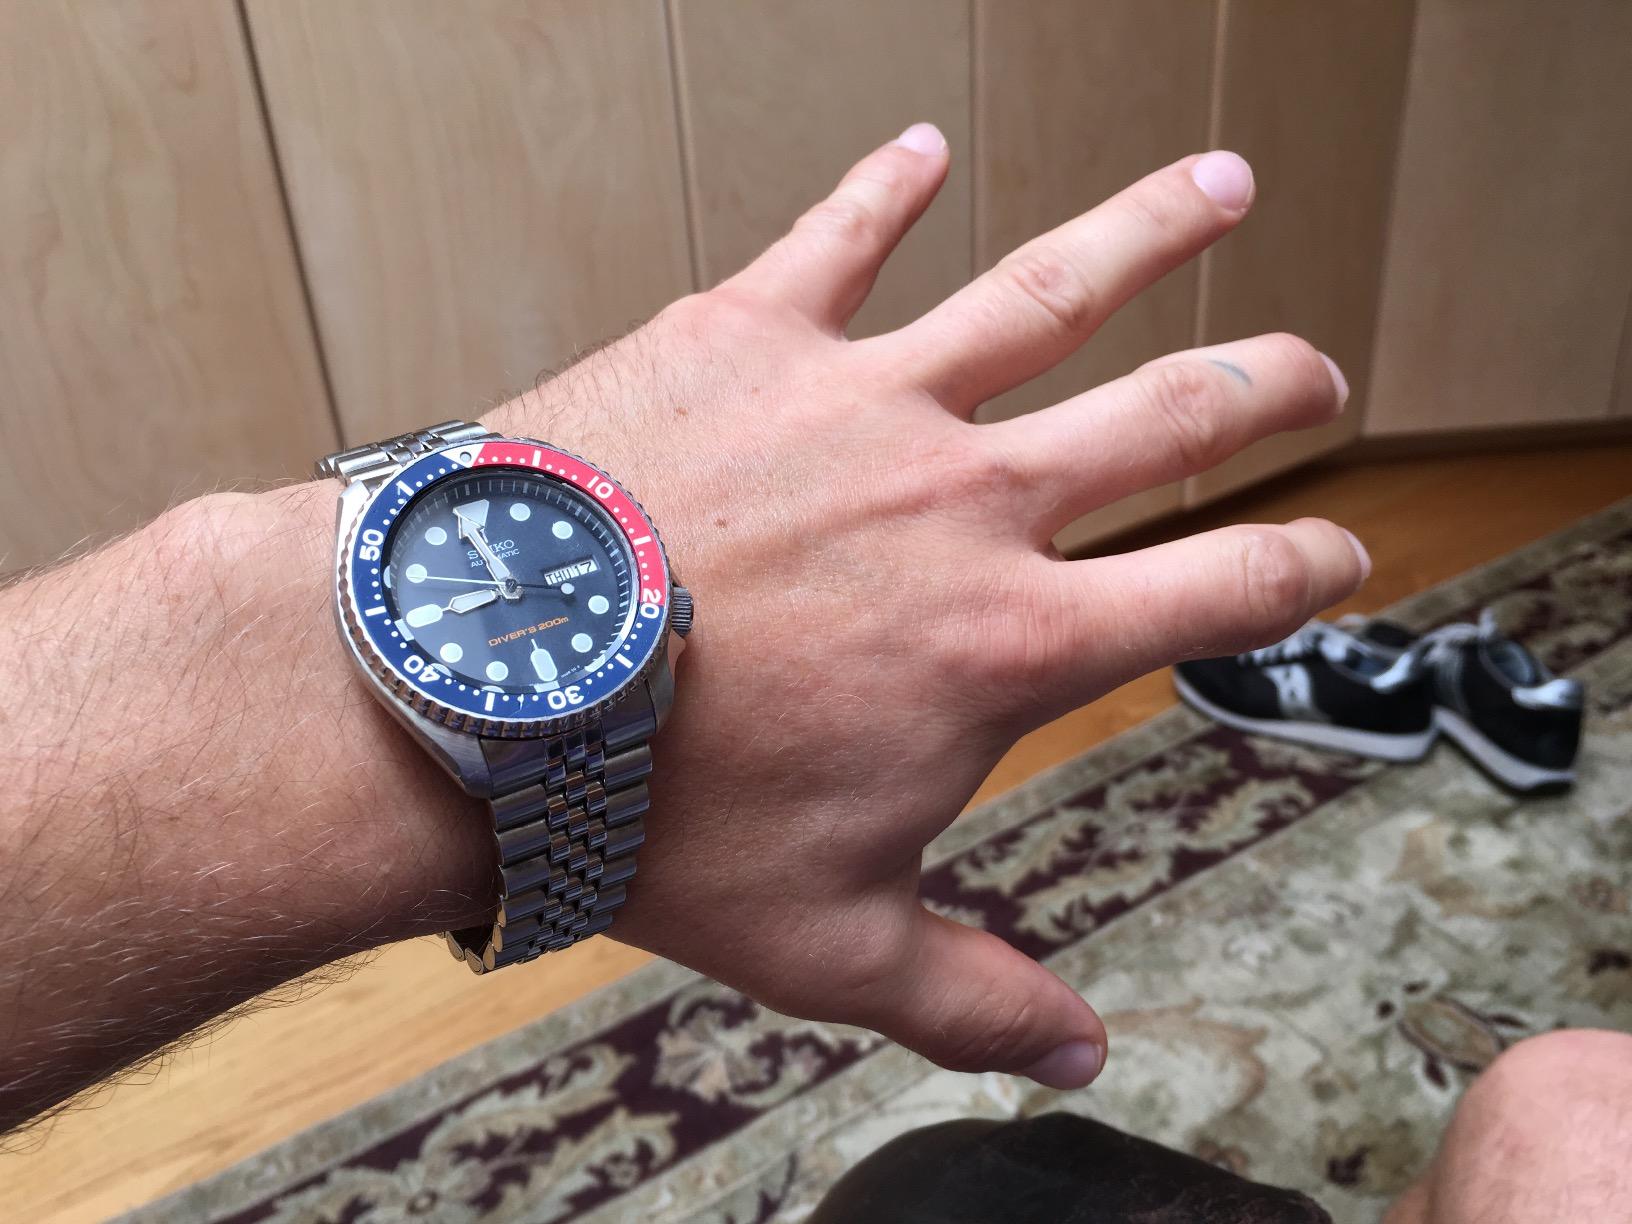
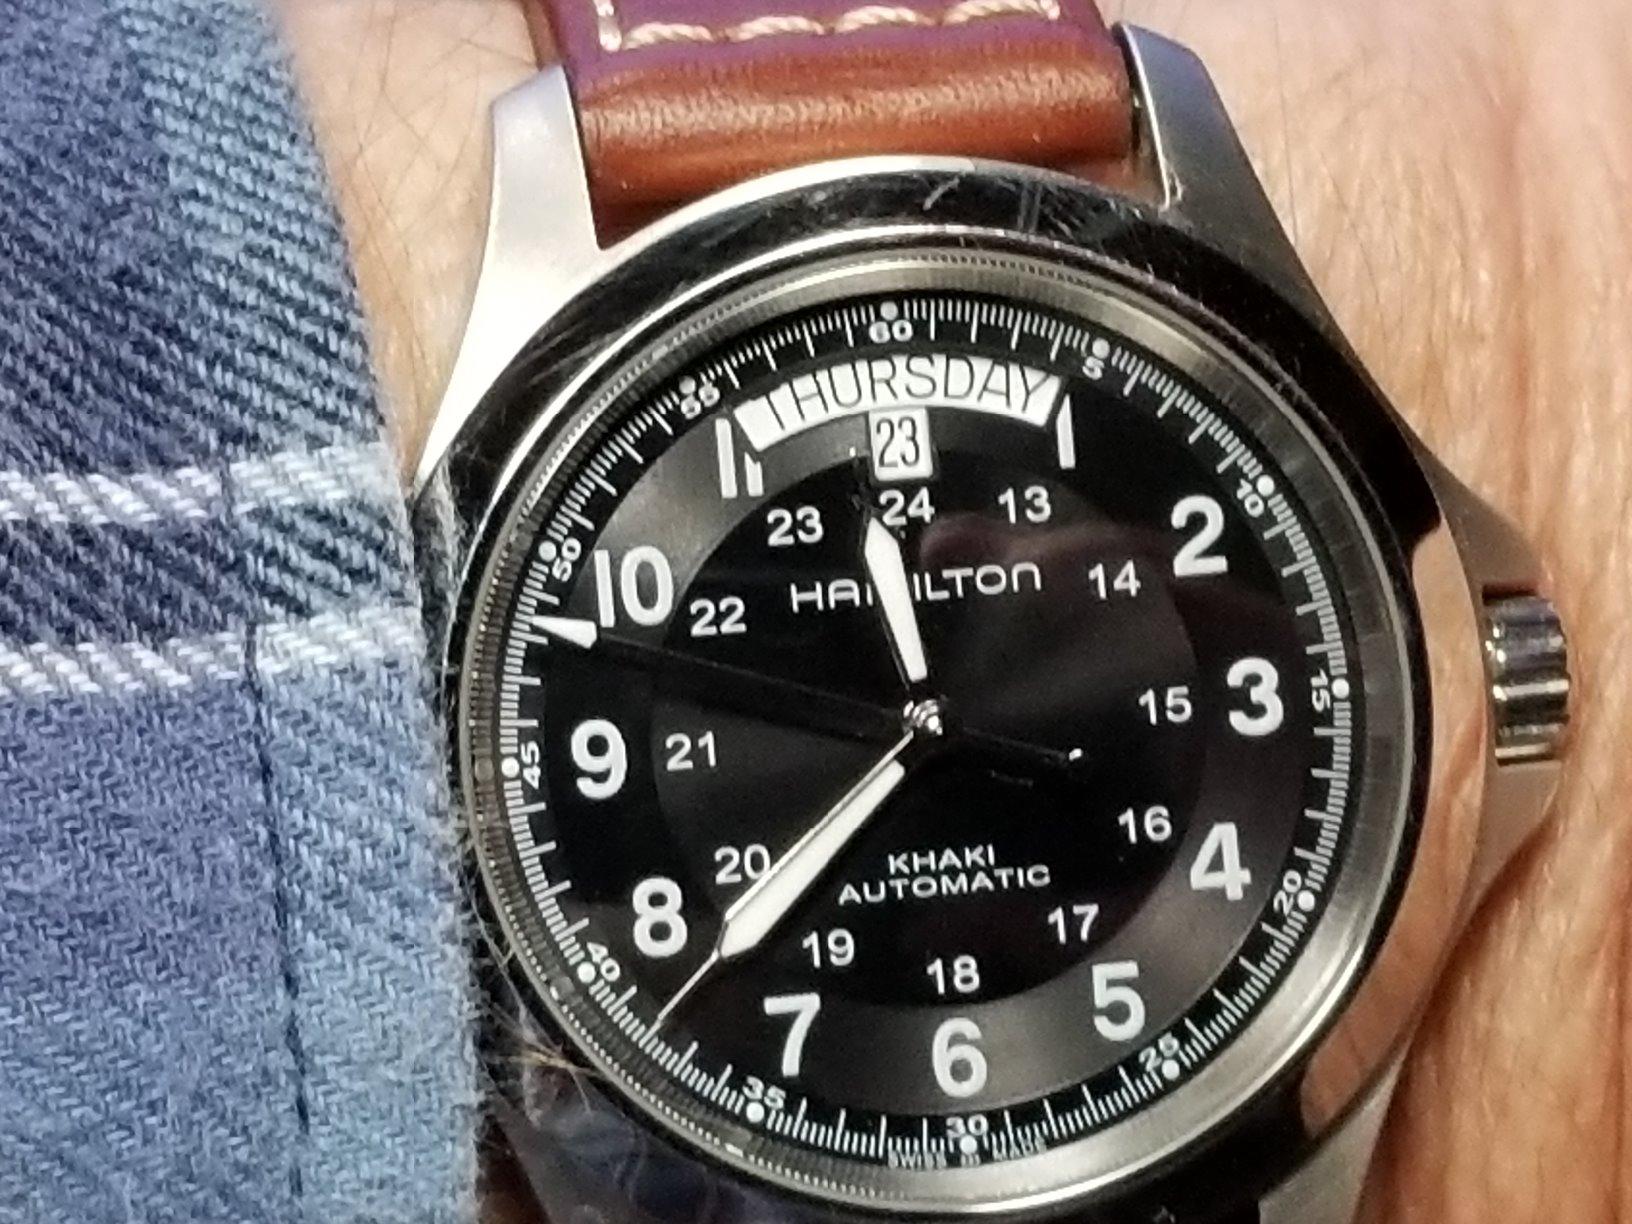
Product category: accessories_watch
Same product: no